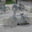
Label: bicycle